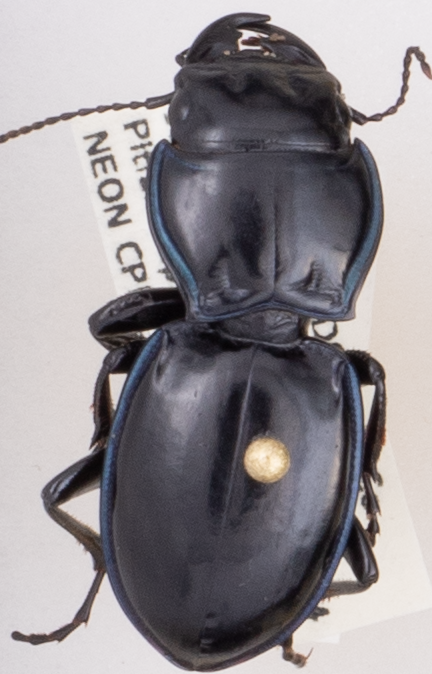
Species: Pasimachus elongatus
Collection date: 2020-07-22
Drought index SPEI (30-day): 0.058
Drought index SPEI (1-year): -0.728
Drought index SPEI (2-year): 0.198